St. George's Protestant Episcopal Church (Brooklyn)

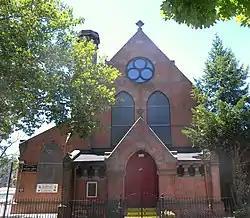

St. George's Protestant Episcopal Church, also known as St. George's Episcopal/Anglican Church, is a historic Episcopal church at 800 Marcy Avenue in Bedford-Stuyvesant, Brooklyn, in New York City. It was built in 1887 in the Gothic Revival style. It is constructed of red brick with light stone trim in a cruciform plan. Attached to the church is a small, one story Sunday school building. It was designed by architect Richard M. Upjohn (1828-1903).